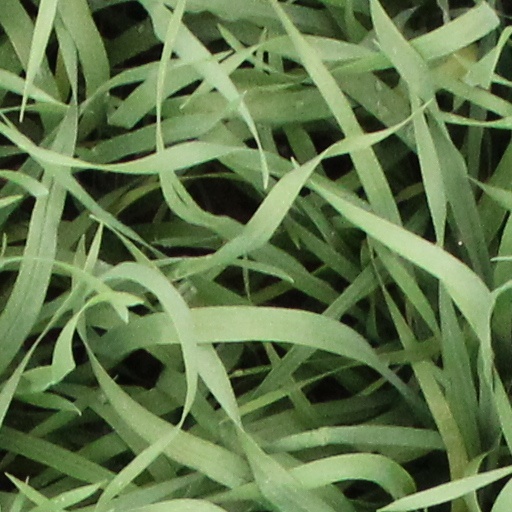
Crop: wheat